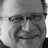
Emotion: happy